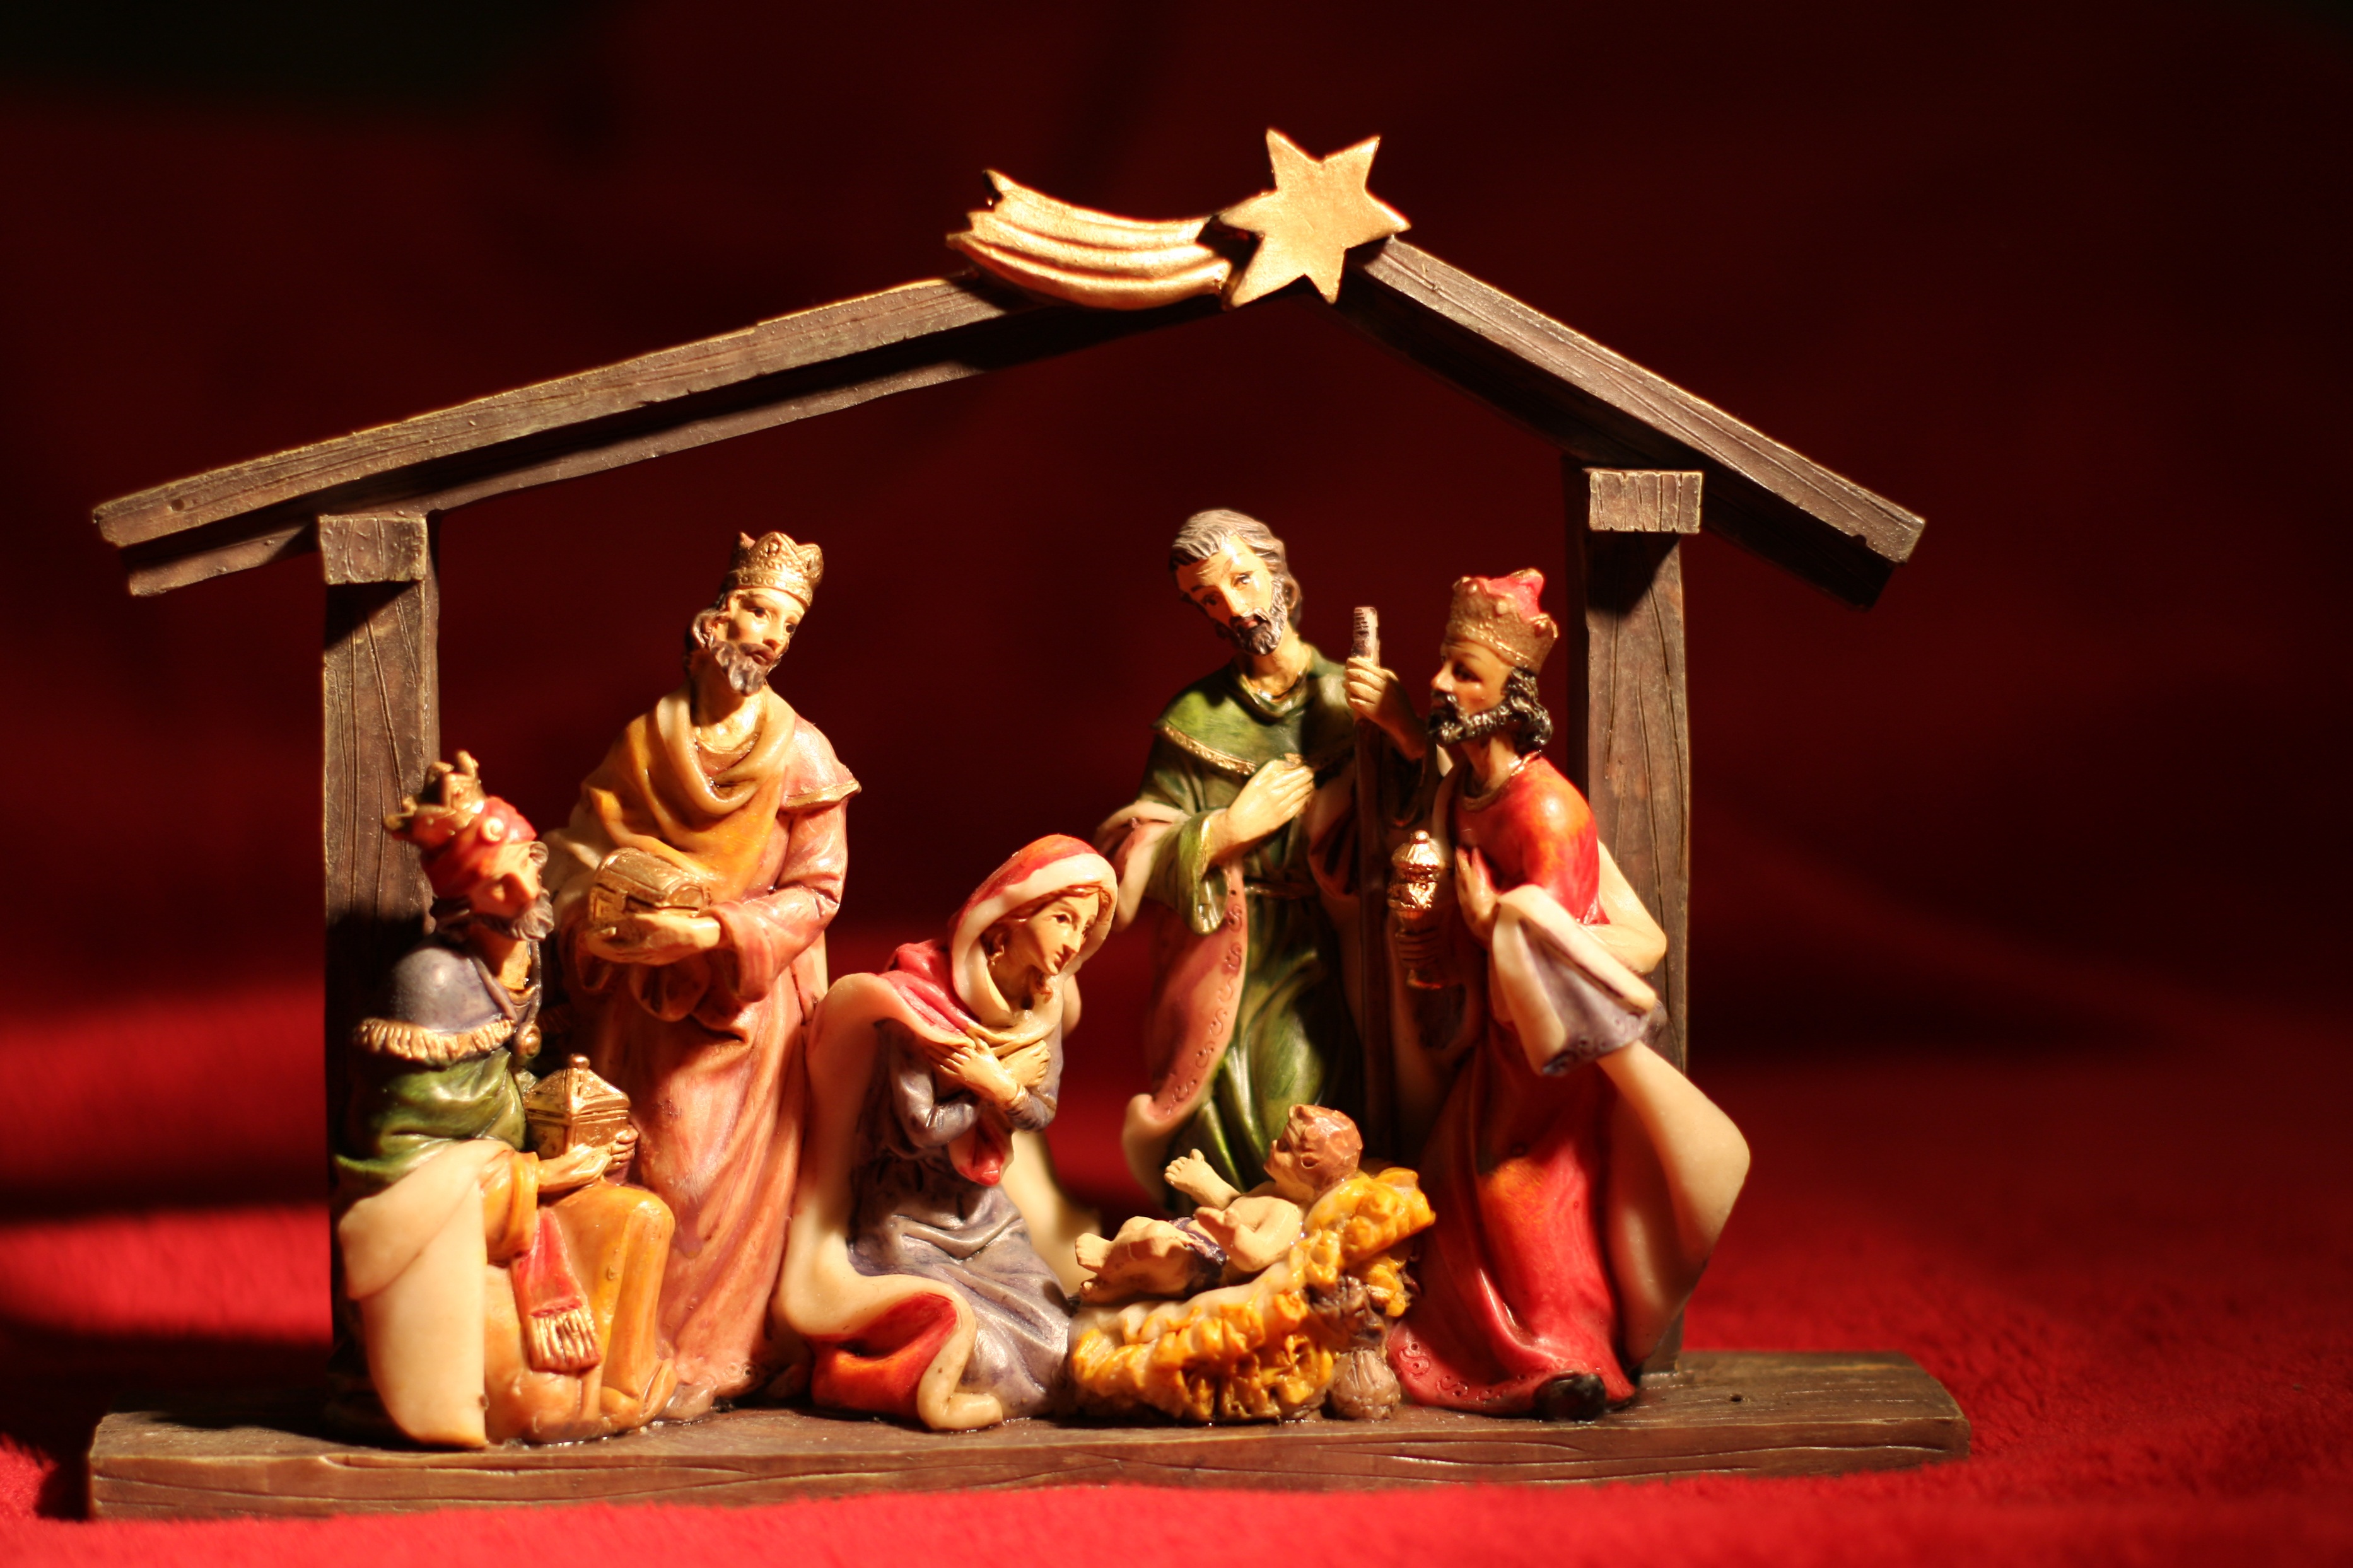
atmosphere, love, decoration, red, symbol, religion, church, black, christmas, toy, deco, advent, christ, figure, faith, figurine, crib, christianity, holy, mood, mythology, performing arts, musical theatre